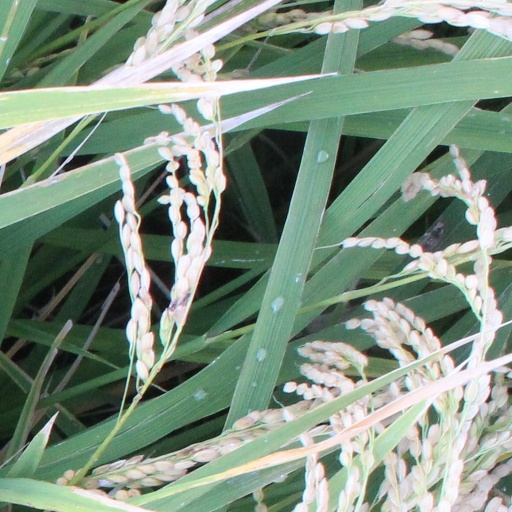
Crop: rice